Nar-Anon

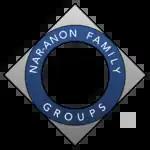
Nar-Anon Family Groups Logo

Nar-Anon, known officially as "Nar-Anon Family Groups", is a twelve-step program for friends and family members of those who are affected by someone else's addiction. Nar-Anon is complementary to, but separate from, Narcotics Anonymous (NA), analogous to Al-Anon with respect to Alcoholics Anonymous; Nar-Anon's traditions state that it should "always cooperate with Narcotics Anonymous."